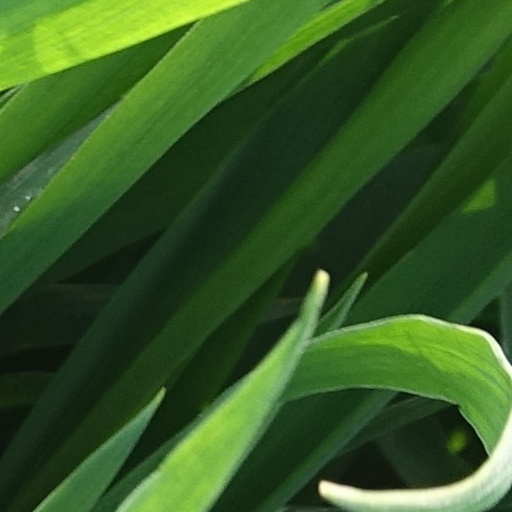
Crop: wheat